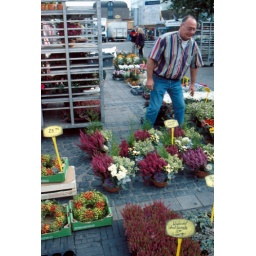
Flowers such as heather for sale at street market in Heerlen, Holland in early autumn.Photo by Melanie Martinez